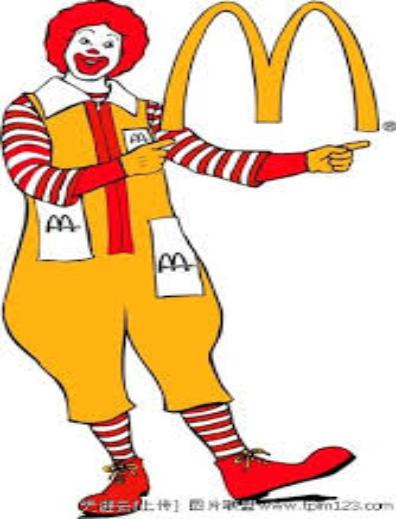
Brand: mcdonalds
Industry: Food